El-Khokha

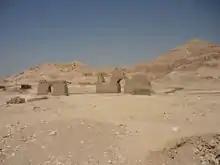
El-Khokha necropolis, Thebes, Egypt

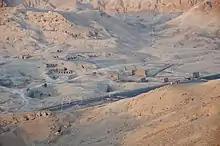
El-Khokha from above.

The necropolis of El-Khokha is located on the west bank of the river Nile at Thebes, Egypt. The necropolis is surrounds a hill and has five Old Kingdom tombs and over 50 tombs from the 18th, 19th and 20th dynasties as well as some from the First Intermediate Period and the Late Period.